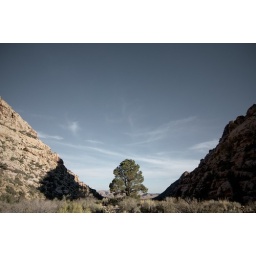
We spotted this tree while exploring Red Rock Canyon in Nevada.